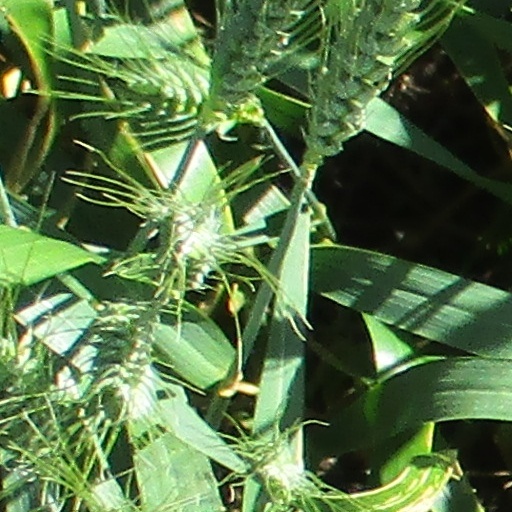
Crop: wheat